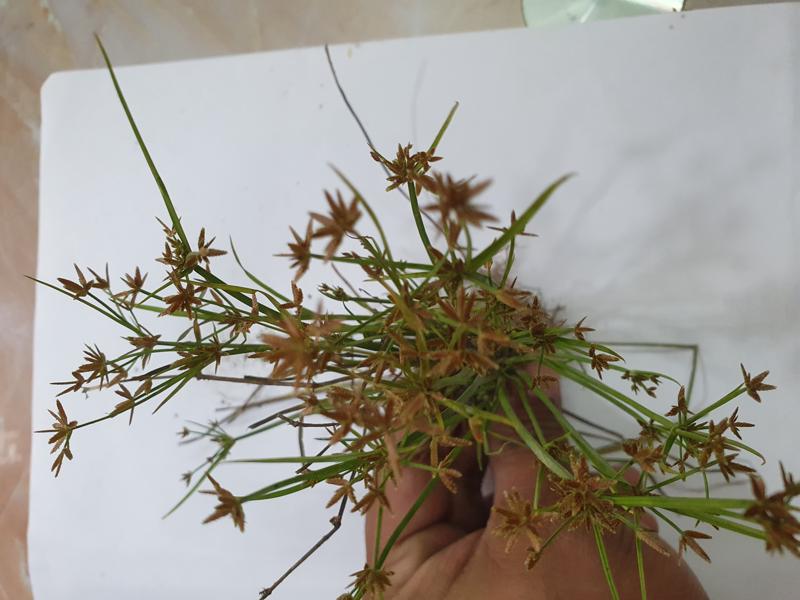
Weed species: Cyperus ochraceus